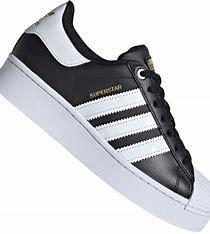
Brand: Adidas
Model: Superstar Bold